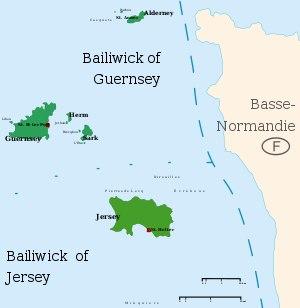
Voici une liste des phares des Îles Anglo-Normandes. Cet archipel se trouve à l'ouest de la presqu'île du Cotentin dans la Manche. La Trinity House Lighthouse Service, située à Londres, est le service britannique des phares chargé de la navigation maritime et de la maintenance des îles anglo-normandes..